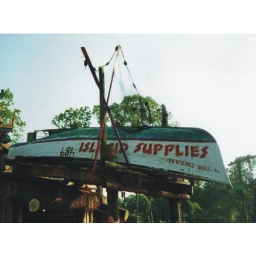
Hand lettering on boat placed on the roof with theme decor added around to really create the &amp;quot;island&amp;quot; look